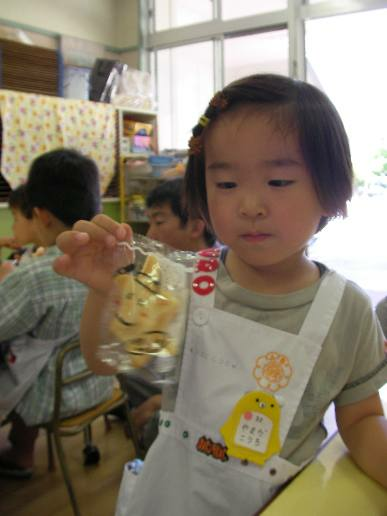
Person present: Yes